Antonio José Carranza

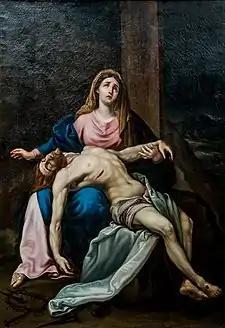
Pietà

Antonio José Carranza Goicochea (12 June 1817, Caracas - 31 March 1893, Caracas) was a Venezuelan painter.